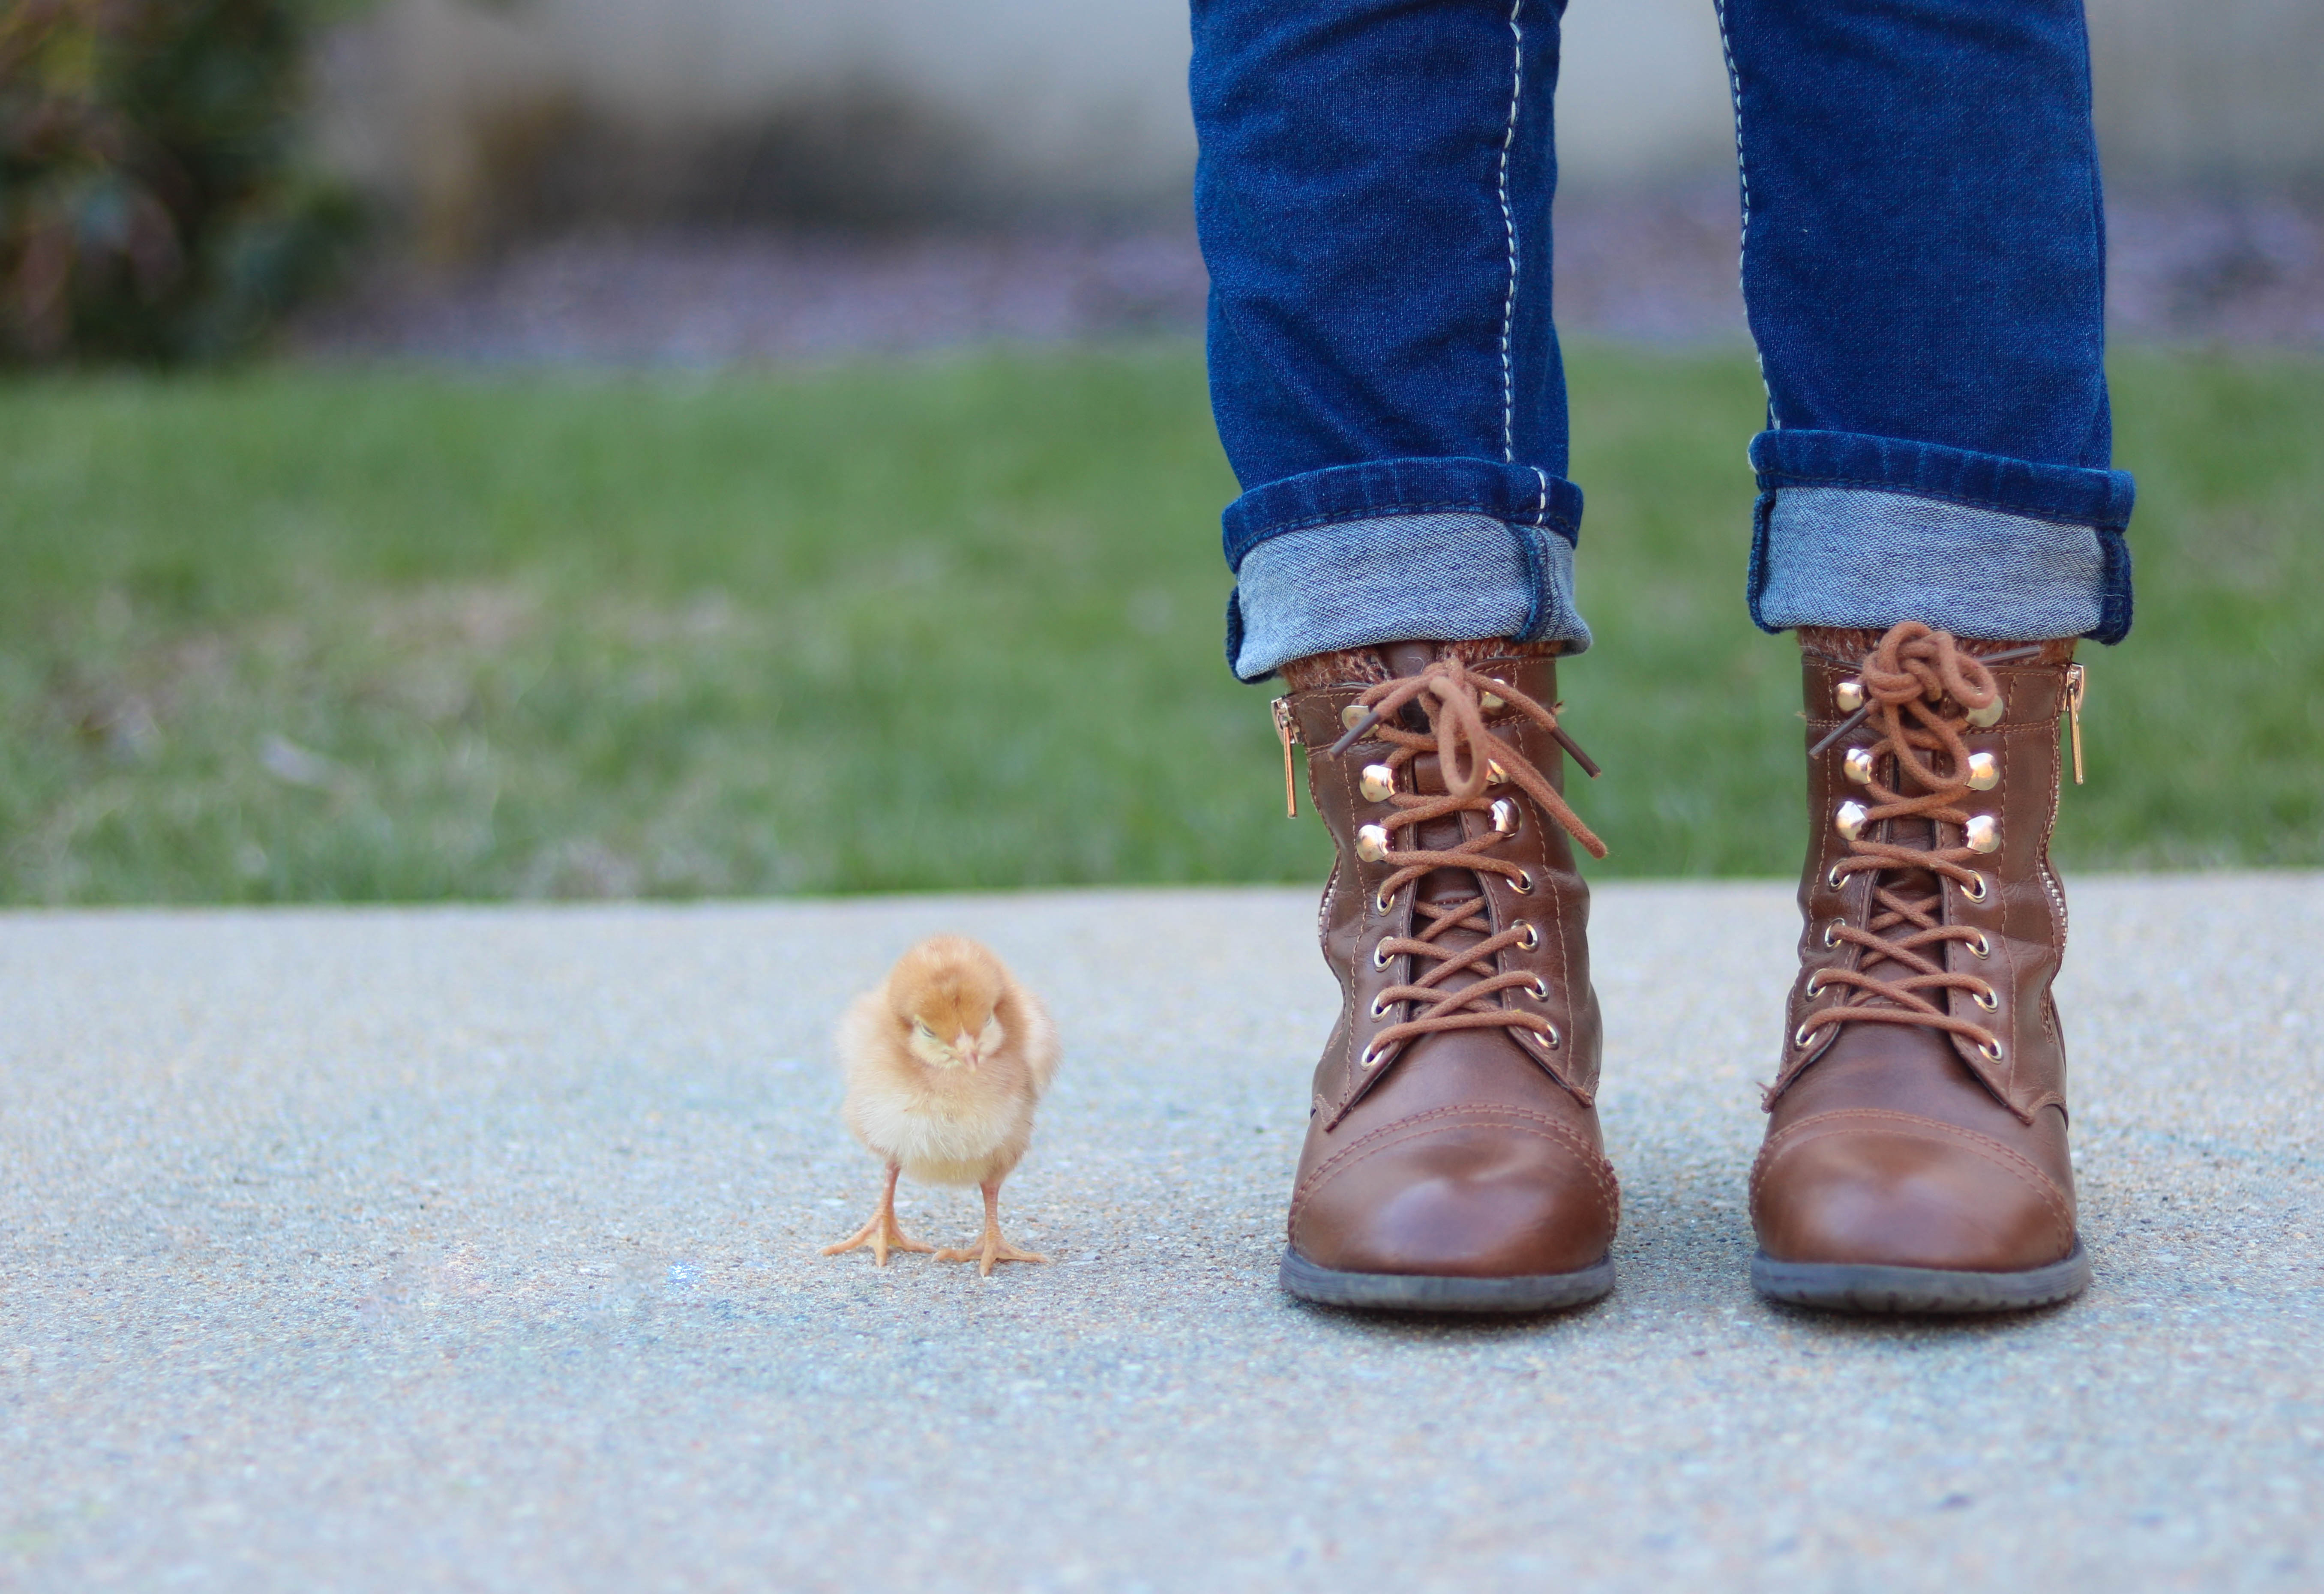
shoe, boot, leg, pattern, spring, fashion, season, human body, footwear, duckling, chick, outdoor shoe